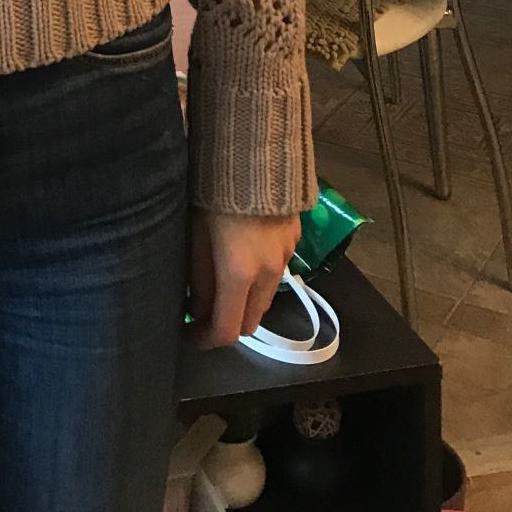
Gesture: no_gesture